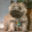
Label: dog